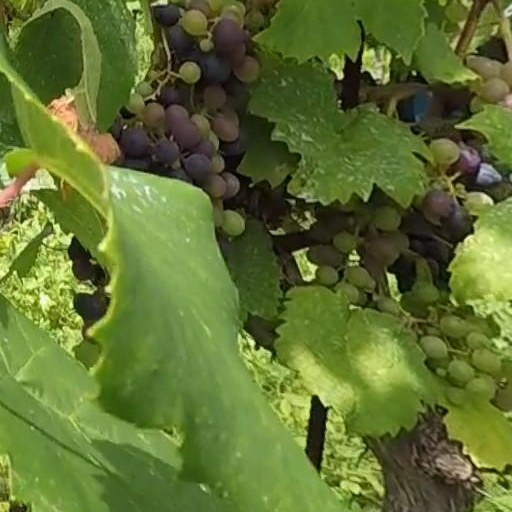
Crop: grape